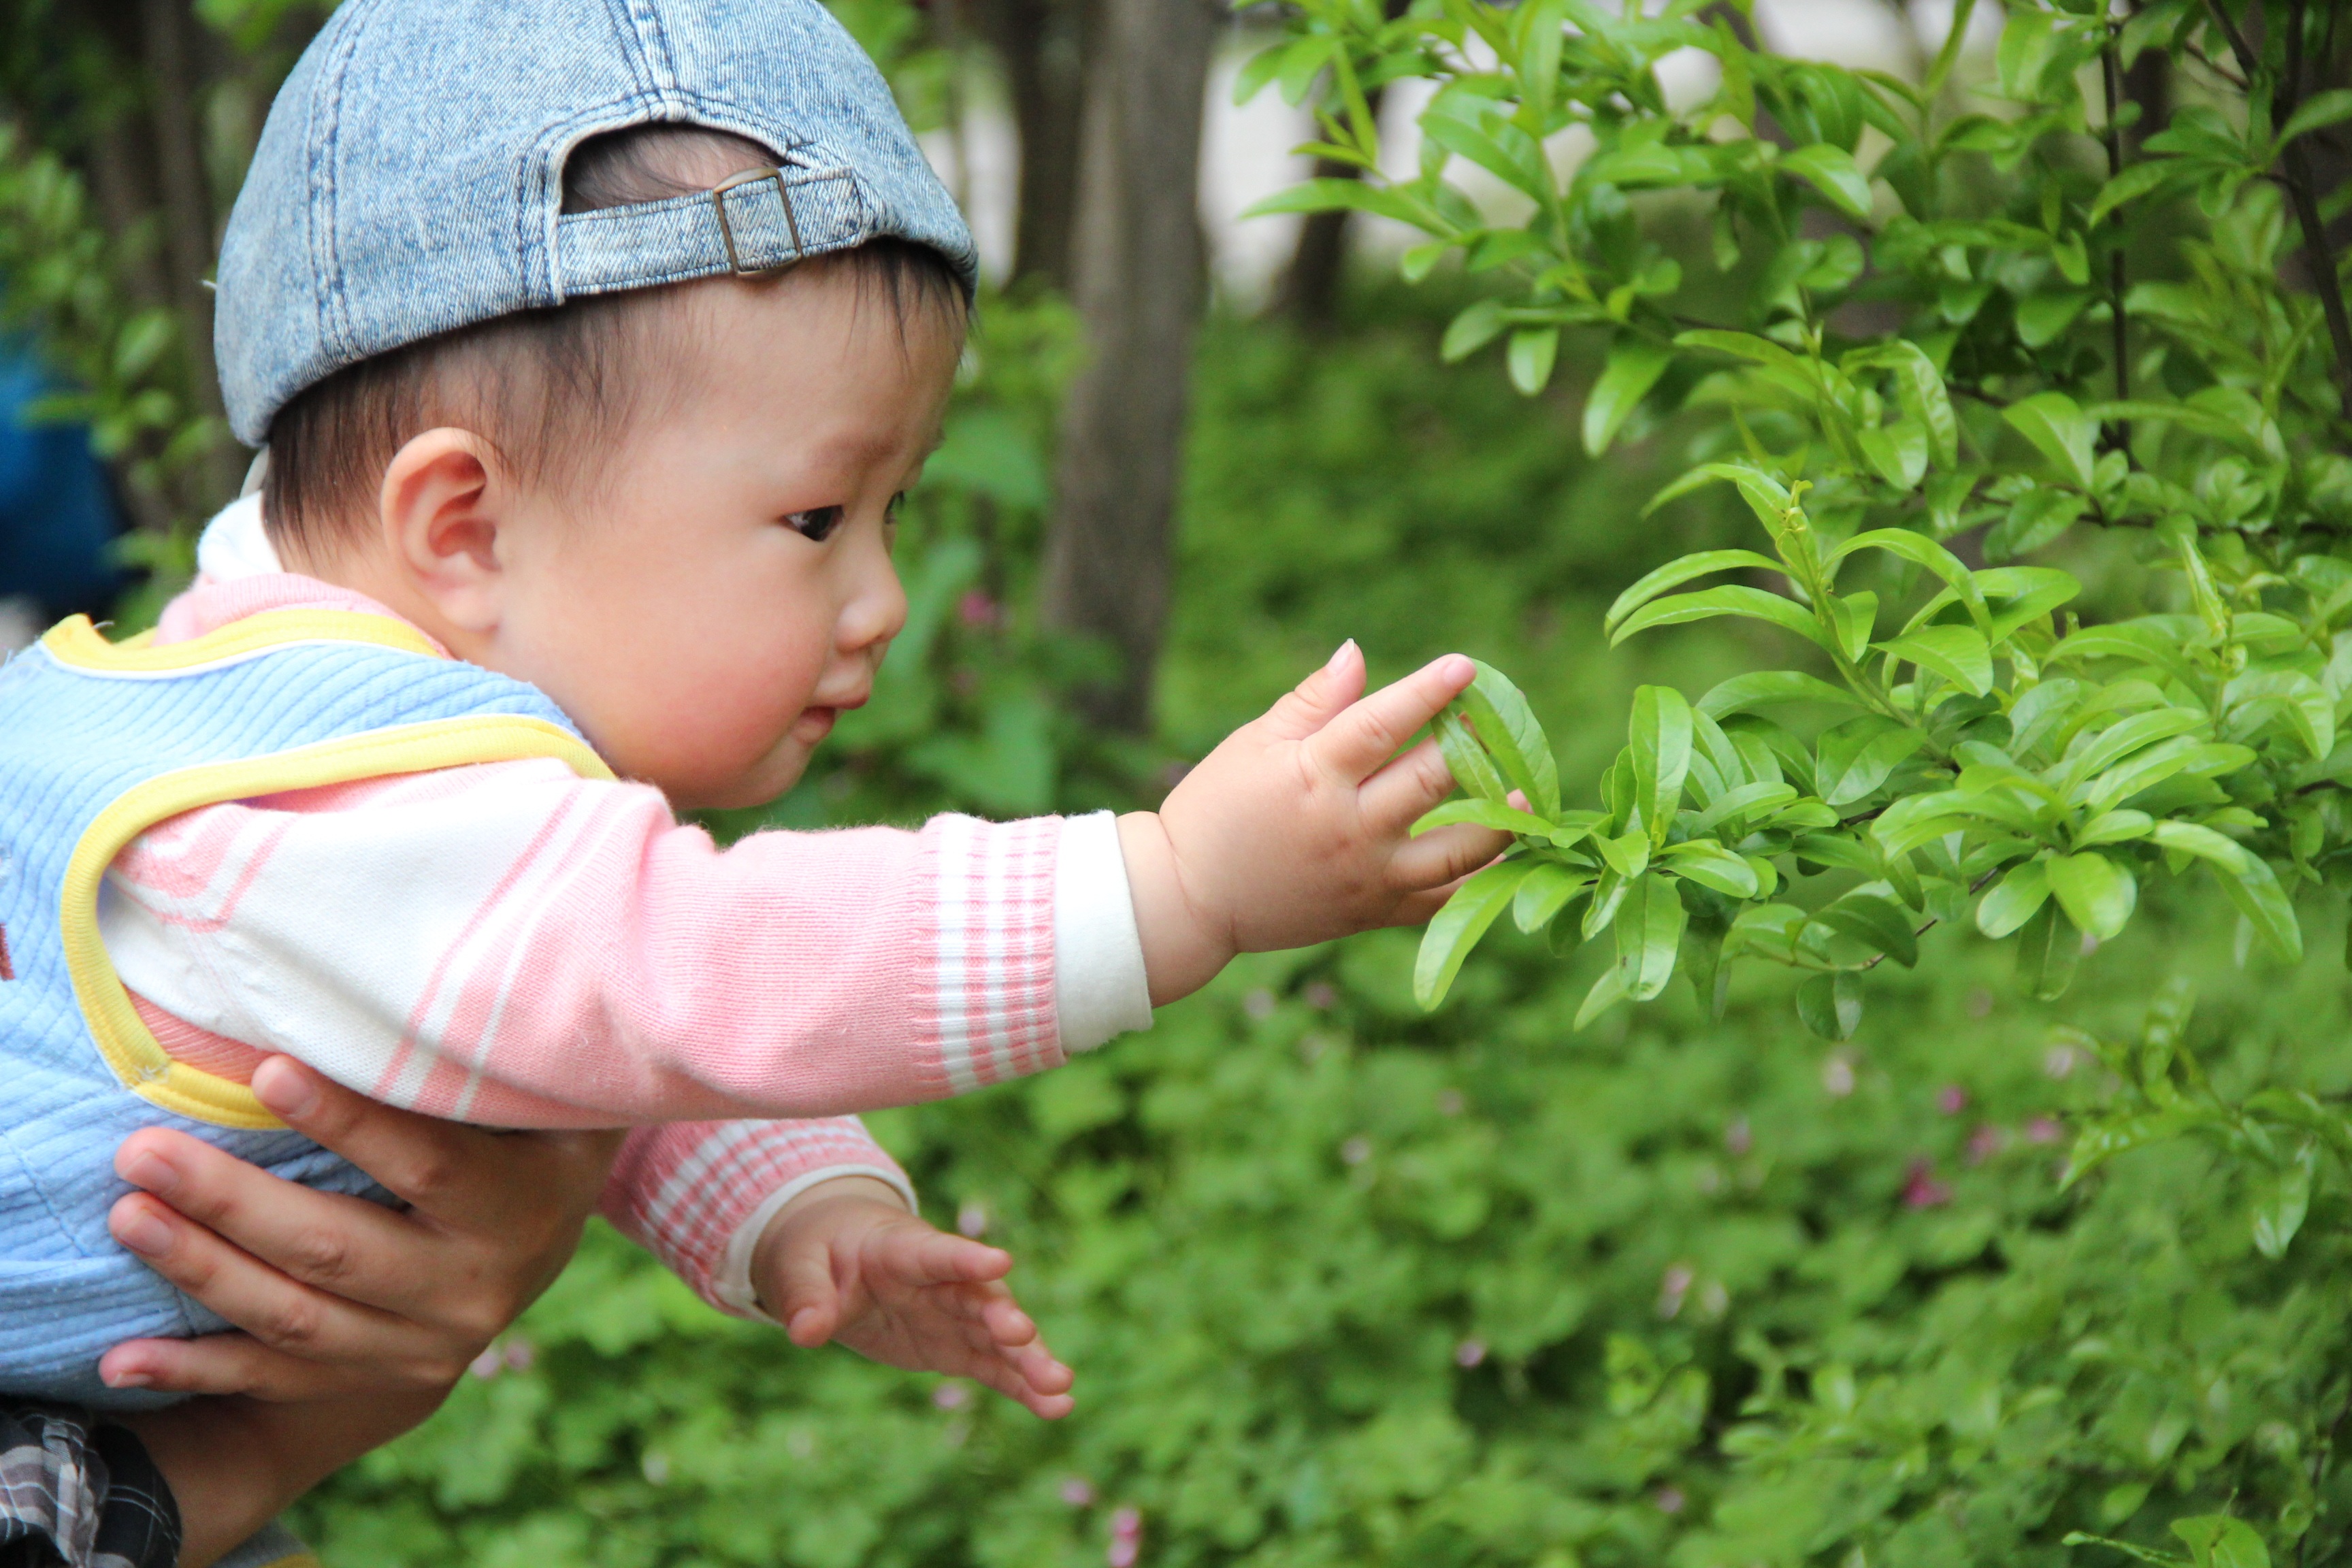
tree, nature, grass, person, plant, lawn, play, leaf, flower, boy, cute, male, green, jungle, child, baby, innocent, infant, toddler